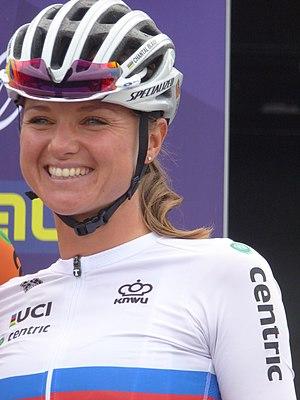
Chantal van den Broek-Blaak, née Chantal Blaak le 22 octobre 1989 à Rotterdam, est une coureuse cycliste néerlandaise, membre de l'équipe Boels Dolmans. Elle est championne du monde sur route en 2017. Elle a réalisé plusieurs places d'honneur dans les manches de coupe du monde. En 2014, elle gagne l'Open de Suède Vårgårda. C'est à la fois une sprinteuse et une rouleuse. En 2016, elle s'impose sur deux classiques majeures : le Tour de Drenthe et Gand-Wevelgem. En 2018, elle remporte l'Amstel Gold Race. Elle est championne des Pays-Bas sur route 2017 et 2018.